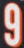
Number: 9